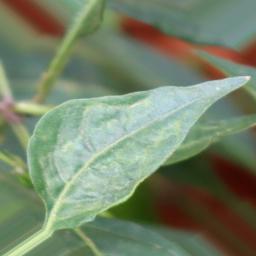
Label: healthy